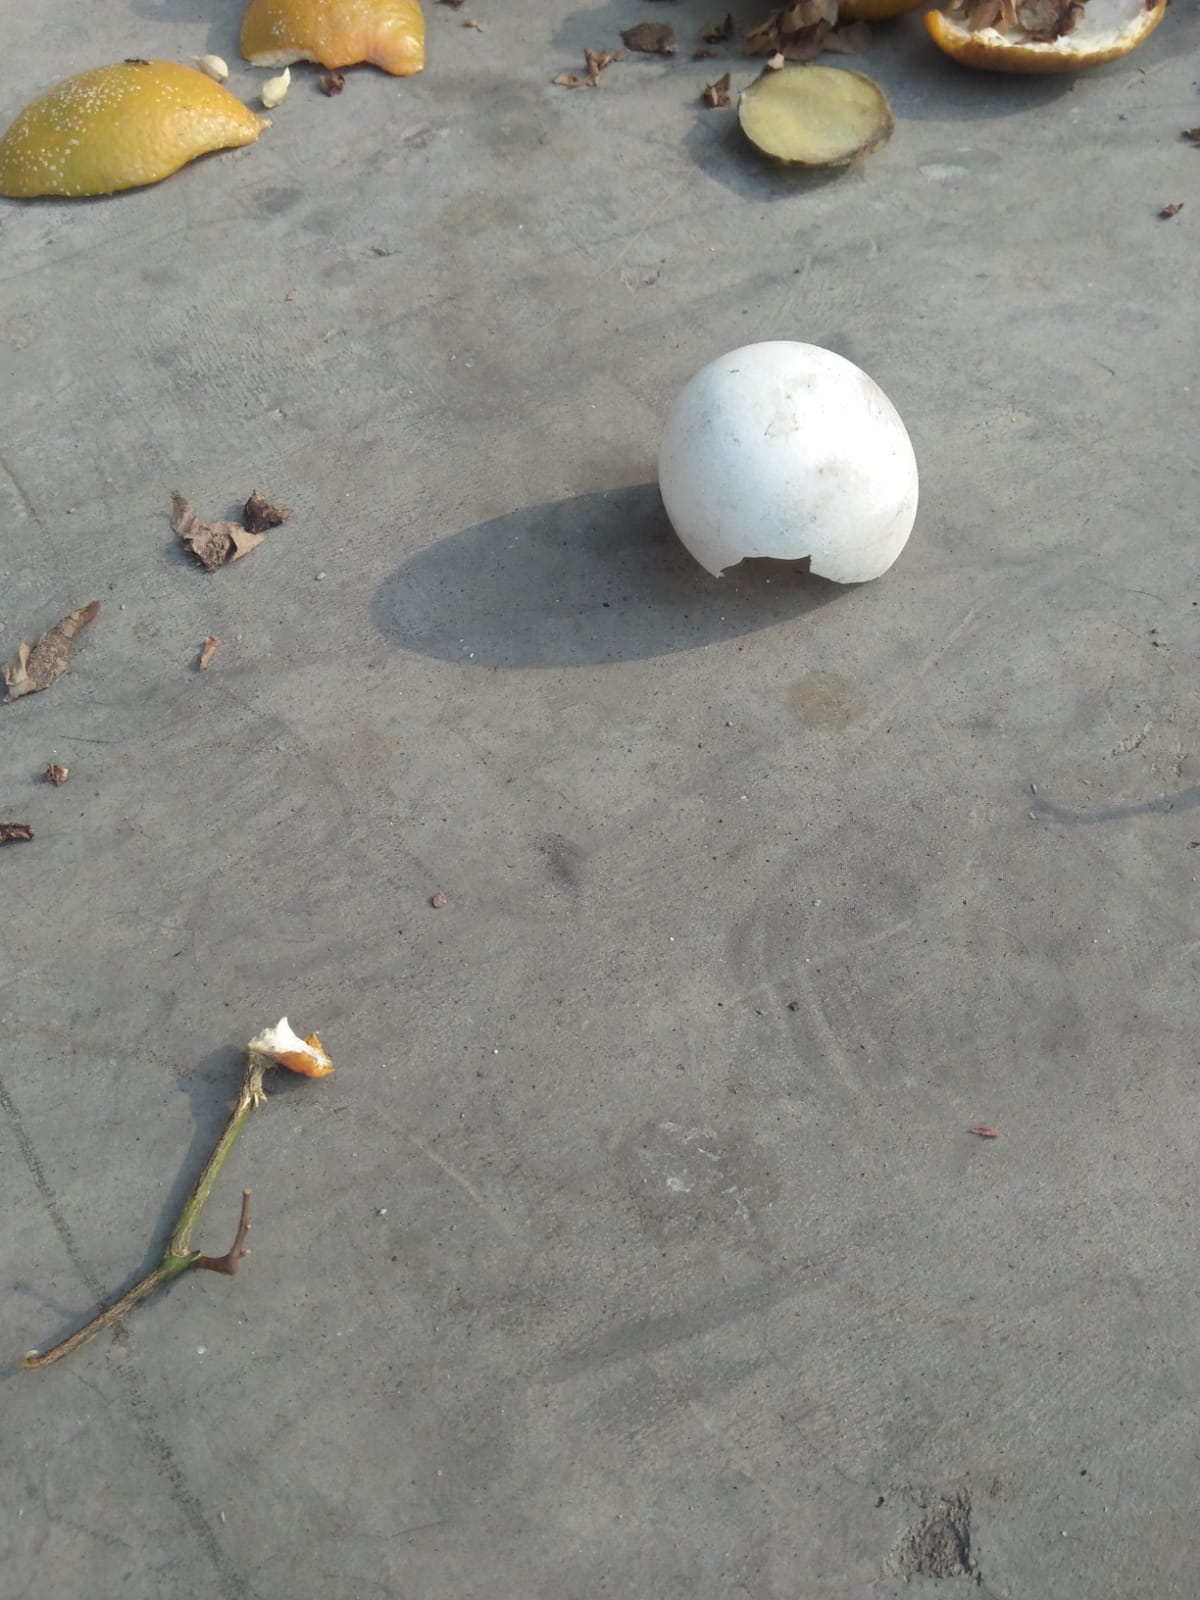
Label: eggshells